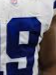
Number: 9